Lyzohub family

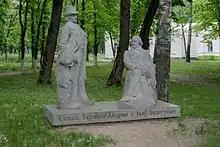

The Lyzohub family (Russian: "Лизогубы"; also spelled as "Lizohub, Lisohub, Lizogub") was a Ukrainian family of the Cossack Hetmanate. For years many members of the family held high offices in the Ukrainian government.